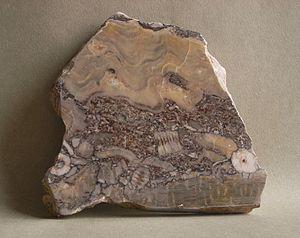
calcaire récifal (l'Allemagne) Русский: рифовый известняк (Германия)
Le calcaire corallien est une roche sédimentaire calcaire bioconstruite d'origine océanique. Il naît des concrétions accumulées de coraux, d’éponges de mer et d'autres organismes marins le long des côtes et dans les mers peu profondes.